Willis A. Gorman

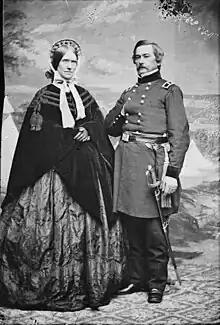
Willis Gorman and Martha Stone.

Gorman, politically a Democrat, served as the second Territorial Governor of Minnesota from May 15, 1853, to April 23, 1857, at the appointment of President Franklin Pierce. During his time as Governor of Minnesota, he masterminded an unsuccessful plan to move the capital of the territory from St. Paul to St. Peter, where he owned land that would have been eminently suitable for use as the new capitol grounds. The plan was sidetracked when legislator Joe Rolette disappeared with the bill until the last seconds of the legislative session.